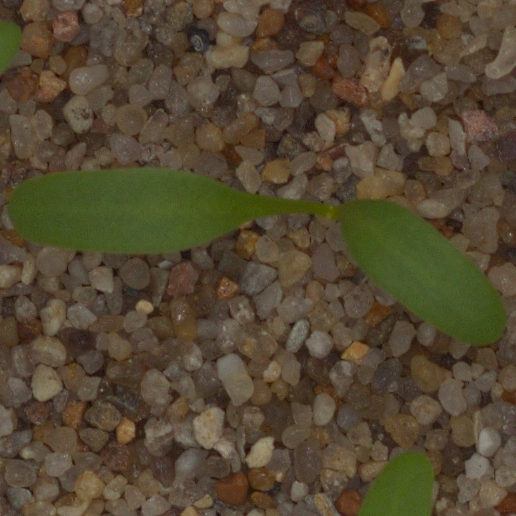
Label: sugar_beet